Titanic

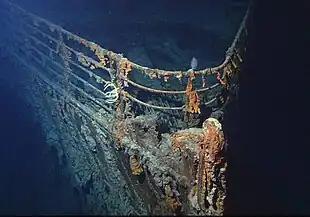

One of the most controversial issues examined by the inquiries was the role played by , which had been only a few miles from "Titanic" but had not picked up distress calls or responded to signal rockets. "Californian" had stopped for the night because of icy conditions and its wireless operator, Cyril Evans, informed "Titanic" by radio: "Hey old man, we're stopped for the night and surrounded by ice." He was told to stop transmitting by "Titanic"s senior wireless operator, Jack Phillips, who was busy clearing a backlog of messages with Cape Race, whose signals were faint.